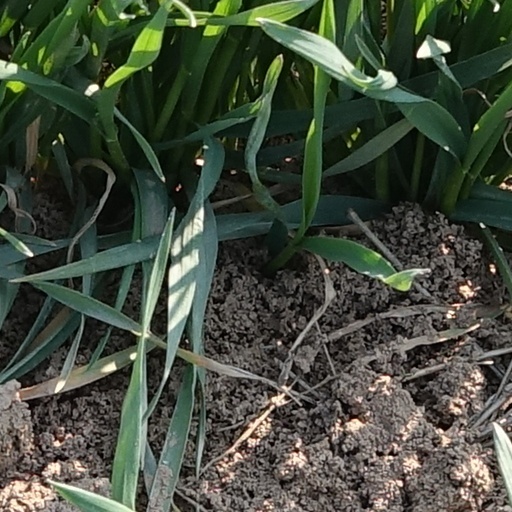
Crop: wheat